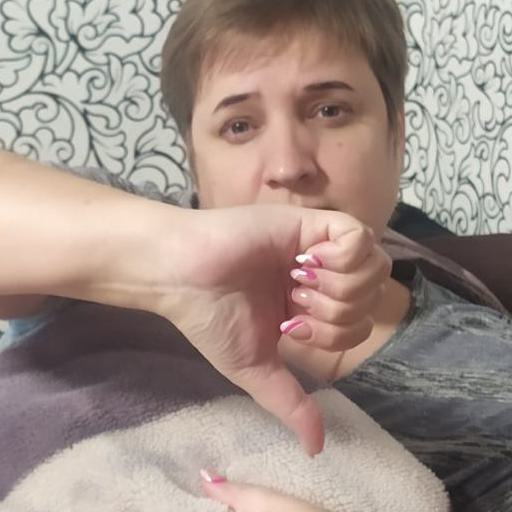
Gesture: dislike